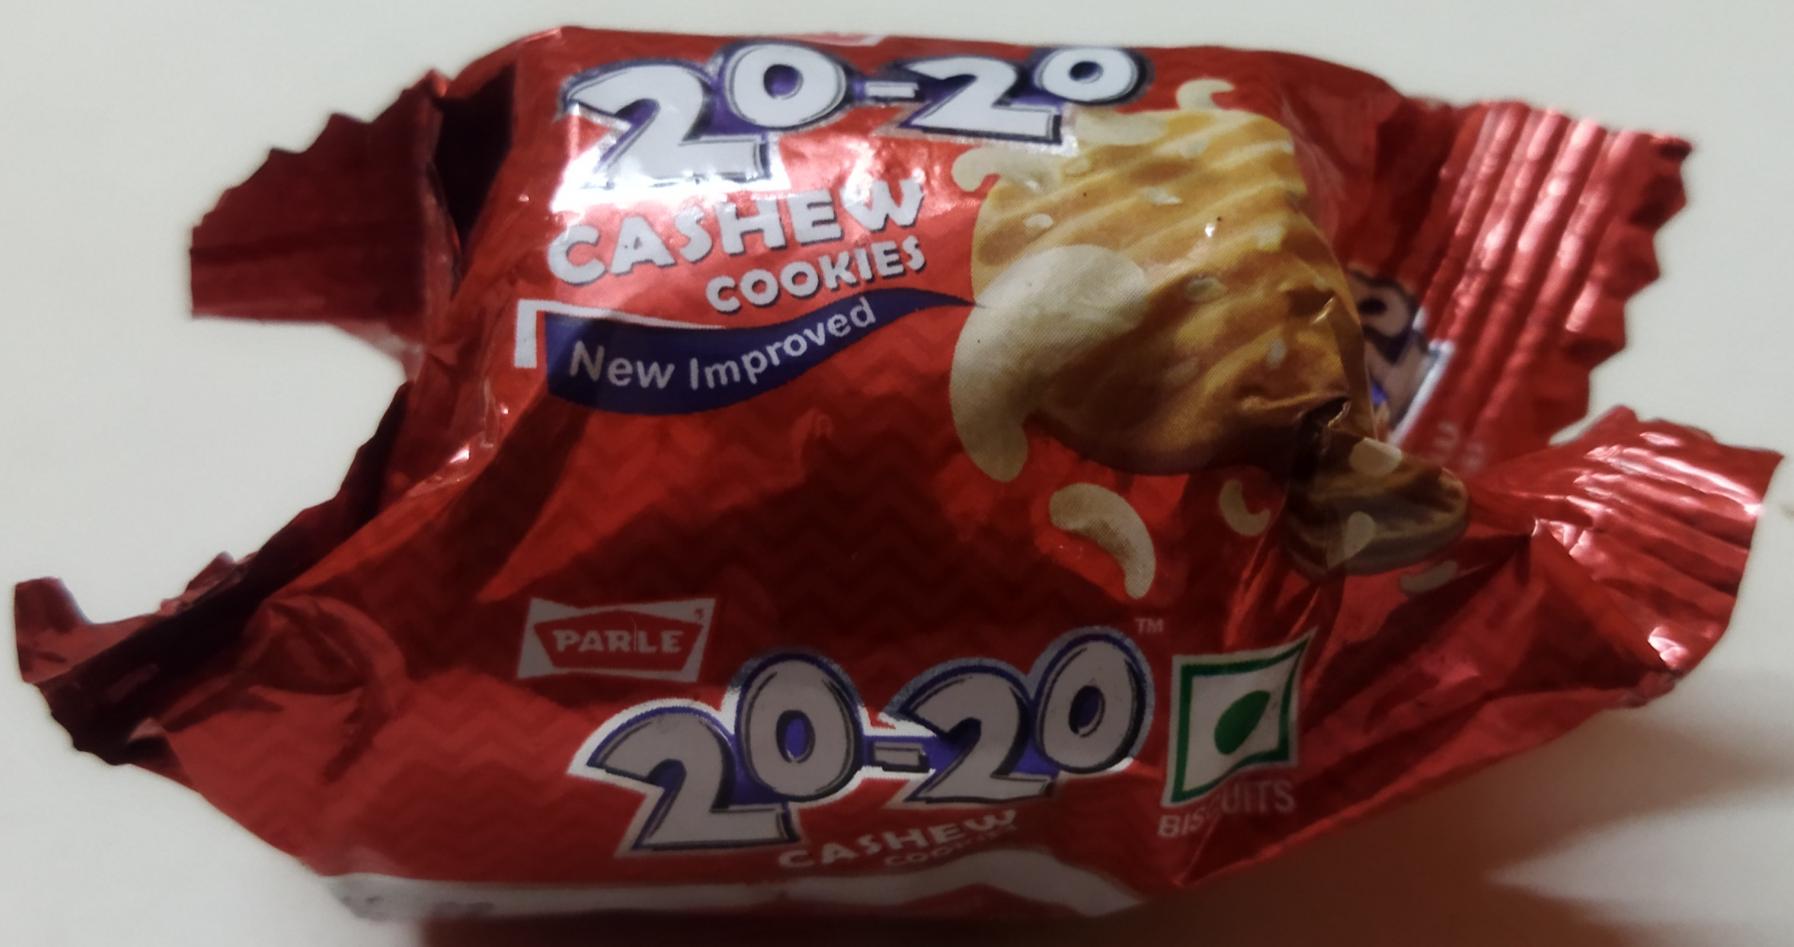
Label: plastics